List of cruisers of the Russian Navy

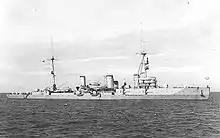
Cruiser "Chervona Ukraina" (1915), Black Sea, 1930s

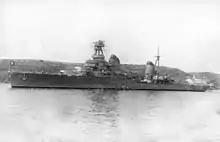
Cruiser "Voroshilov" (1937). Sevastopol, June 20, 1941 (two days before the war)

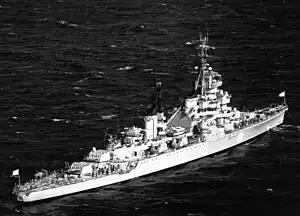
Project 68bis light cruiser "Admiral Ushakov". 1981

Tyazhelyi kreiser \ «тяжёлый крейсер» (ТКР). Prior to and during the Second World War, the Soviet Navy attempted to procure heavier cruiser types, including two different battlecruiser designs. Despite these attempts, not one ship of these types was commissioned into Soviet Navy.